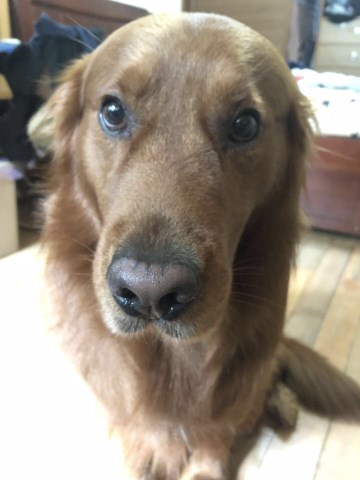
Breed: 5355-n000126-golden_retriever